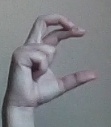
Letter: thal